Michael Garron Hospital

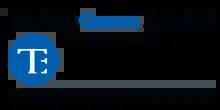
Former logo

During the 2019-2020 fiscal year, the Michael Garron Hospital had nearly 20,000 acute inpatient stays and more than 80,000 emergency visits, 265,000 outpatient visits, and 2,900 baby deliveries. MGH has a total of 388 beds, nearly 2,600 employees, and 470 physicians and midwives on staff. The total operating budget in 2019-2020 was . The hospital provides an extensive range of ambulatory (outpatient), inpatient, and community-based programs and services.